Rogue Trip: Vacation 2012

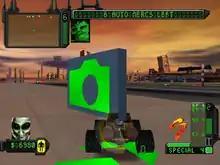
The player takes a tourist to a photo op. The head-up display shows the player's weapons, cash, tourist passenger, and both a map and message with remaining enemies.

"Rogue Trip: Vacation 2012" shares many gameplay elements with other titles in the vehicular combat genre, specifically the "Twisted Metal" franchise. The game's main single-player mode has the player take control of one of 11 initially-available vehicles in order to complete a linear series of stages. The primary objective of every mission is to eliminate a number of computer-controlled enemies using various weapons to deplete their health meters. Each self-contained stage is presented in a 3D third-person perspective and can be freely roamed alongside all other drivers. Stages are littered with power-ups including expendable weapons, "Turbos" for increasing a vehicle's speed, and cash used to purchase health and weapon upgrades. Every vehicle differs in size, durability, and maneuverability, each possessing a unique "Special" weapon that automatically replenishes over time and a standard machine gun with unlimited ammunition. Expendable weapons can be acquired out in the open at certain points of a stage, uncovered by destroying parts of the environment, or found in hidden areas. These weapons include, among others, homing "Stinger" projectiles, remotely-activated "RLB" bombs, and "Prowler" missiles that the player can directly control once fired. Money can be spent during combat by driving into "Upgrade Stands" for increasing the strength of weapons or "Repair Stands" for refilling the player's health. Every time a player's vehicle is destroyed, a chance is reduced and a game over results when they run out of chances. Extra ones can be obtained by completing a stage with $30,000. Boss characters must be fought at the completion of certain missions and three bonus stages can be visited and unlocked to obtain more cash.